Monarchy in Prince Edward Island

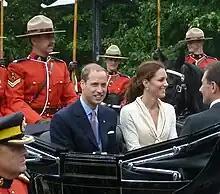
Prince William, Duke of Cambridge, and Catherine, Duchess of Cambridge, in Charlottetown, 2011

By 1843, construction of Province House was begun and the laying of the cornerstone was followed by a royal salute and three cheers for Queen Victoria. Not four years after, the Legislative Assembly adopted an address to the Queen, asking for the establishment of responsible government in the colony, as had been done in a number of other jurisdictions in the Canadas, and the request was soon thereafter granted.